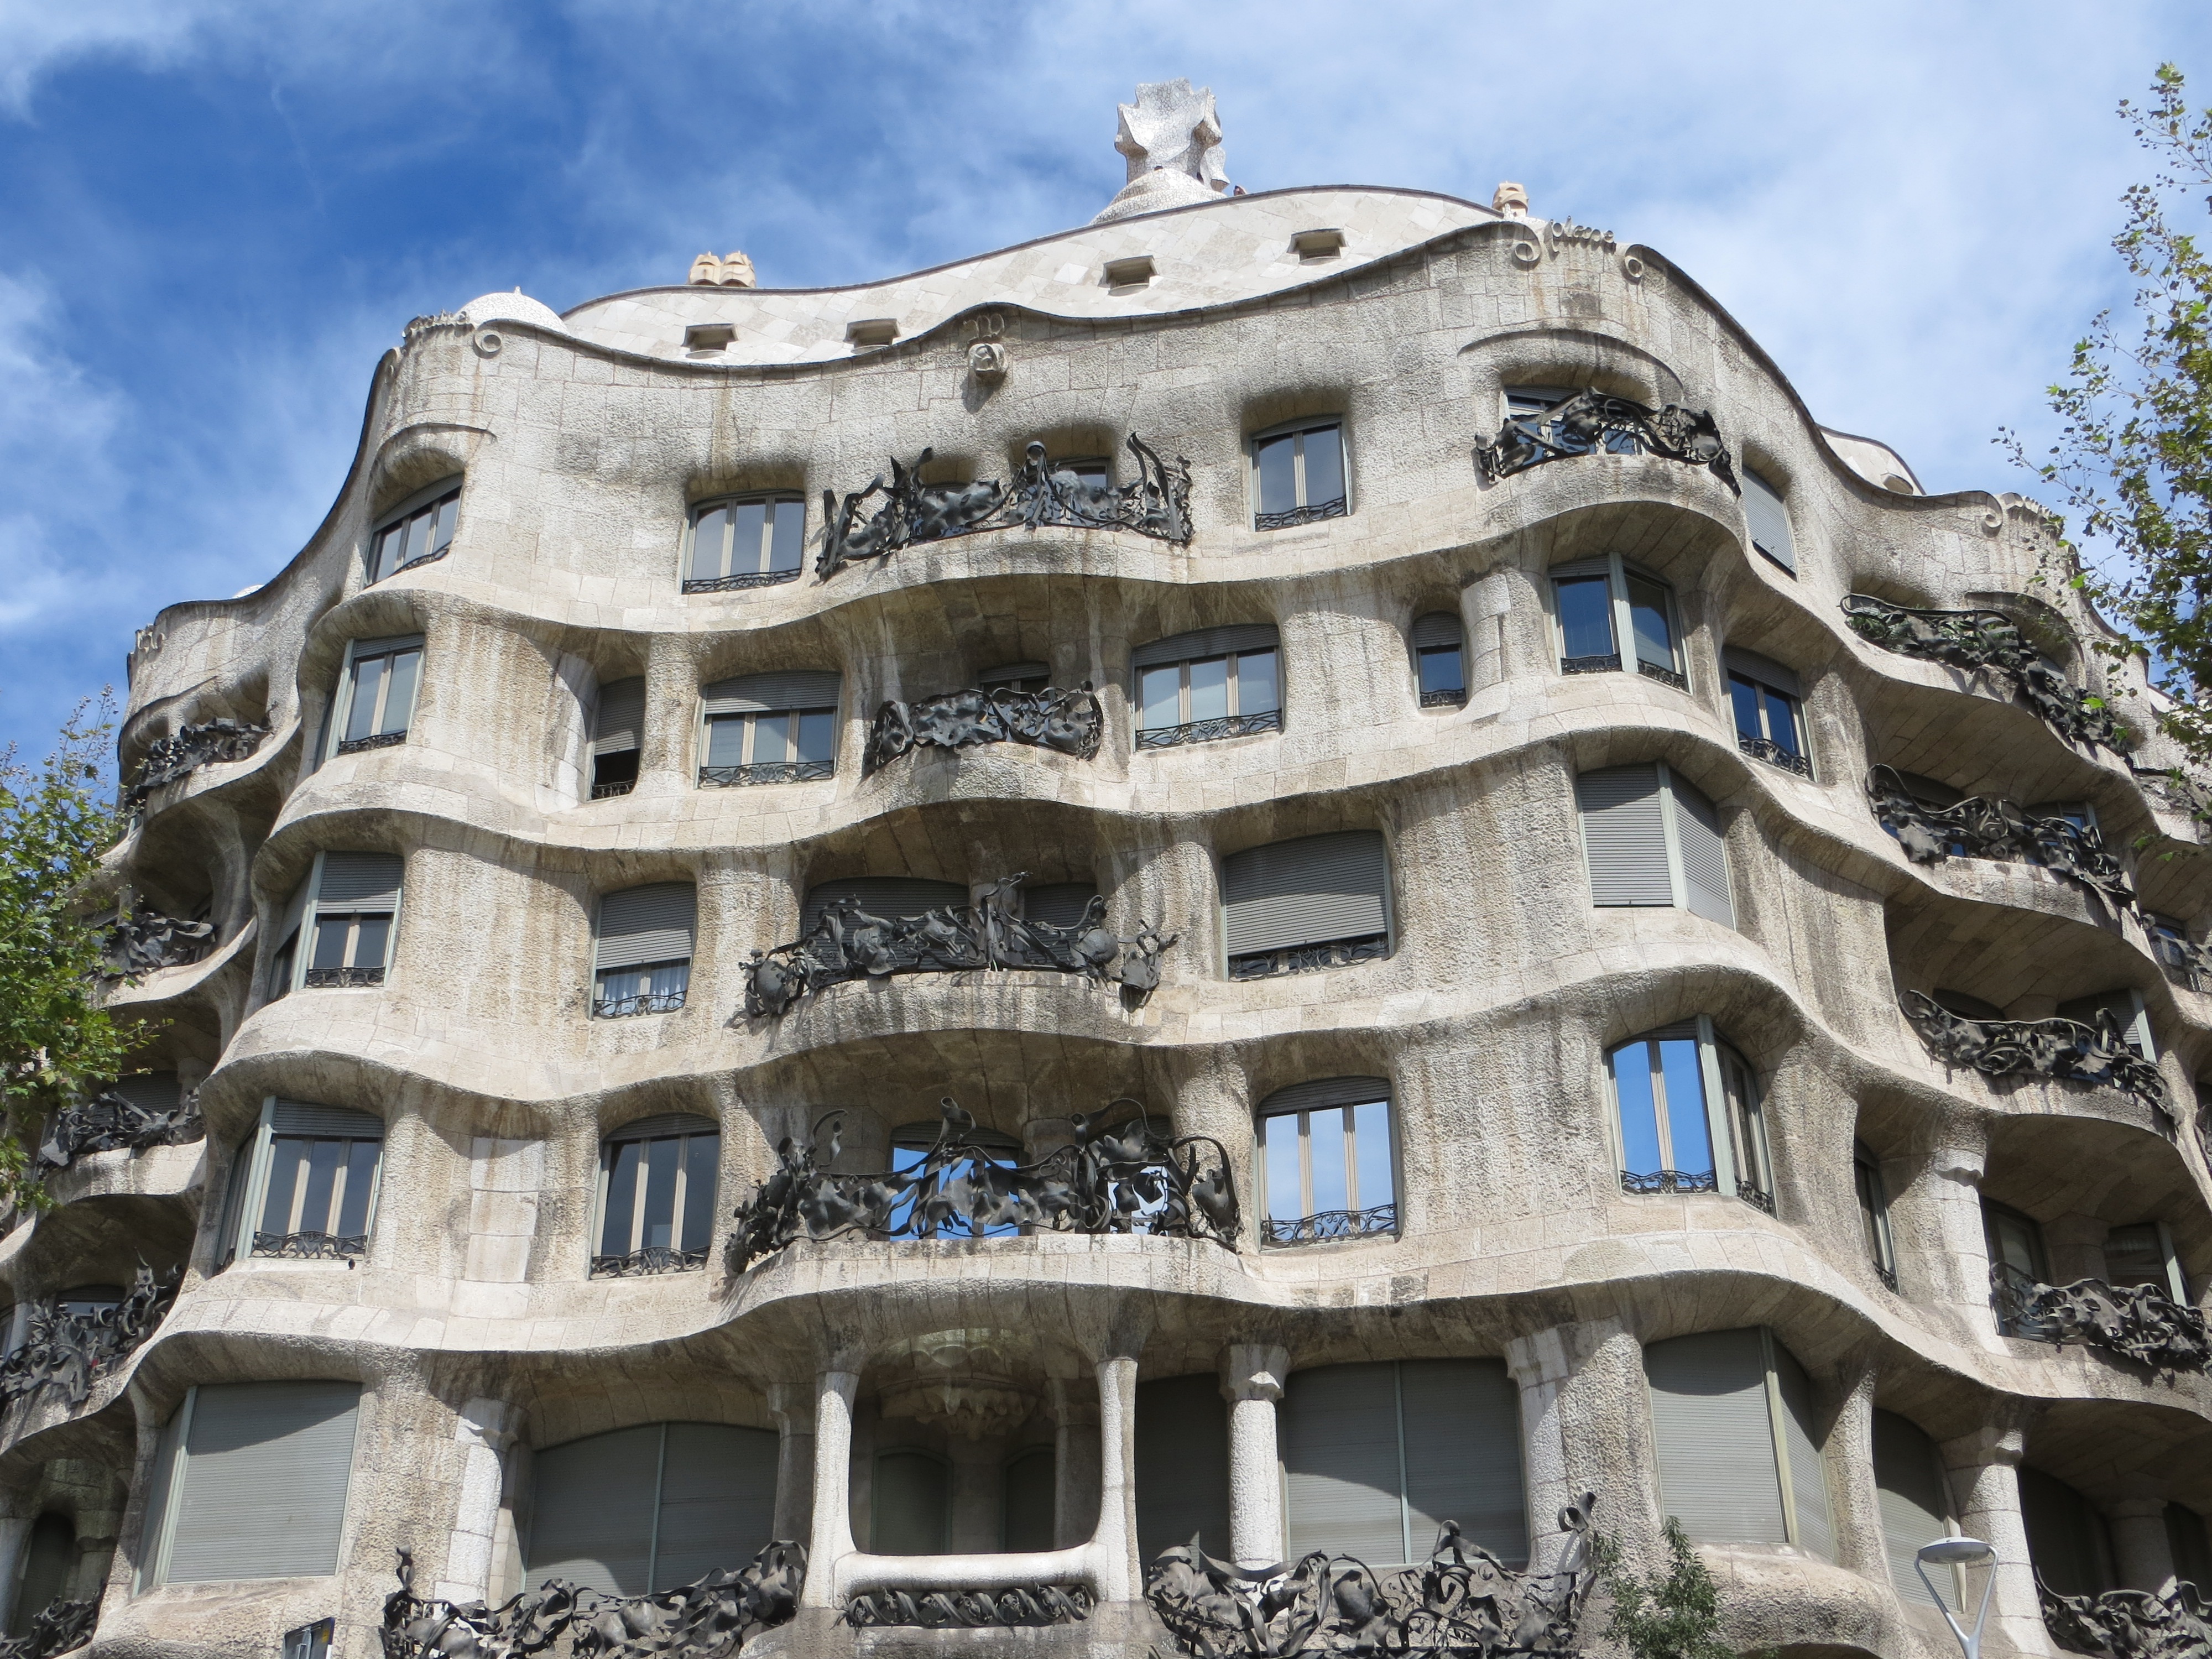
architecture, mansion, building, palace, artistic, landmark, facade, barcelona, spain, catalonia, gaudi, estate, guell, mil, tours, historic site, casa mila